Northwest Airlines

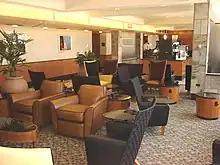
Northwest WorldClub Chicago O’Hare International Airport Terminal 2

At the time of the merger with Delta Air Lines, Northwest had a total of 320 aircraft with seven on order. It was also the last U.S. passenger airline to have a dedicated cargo fleet and cargo-only routes. The Northwest fleet was integrated into Delta's fleet on December 31, 2009.